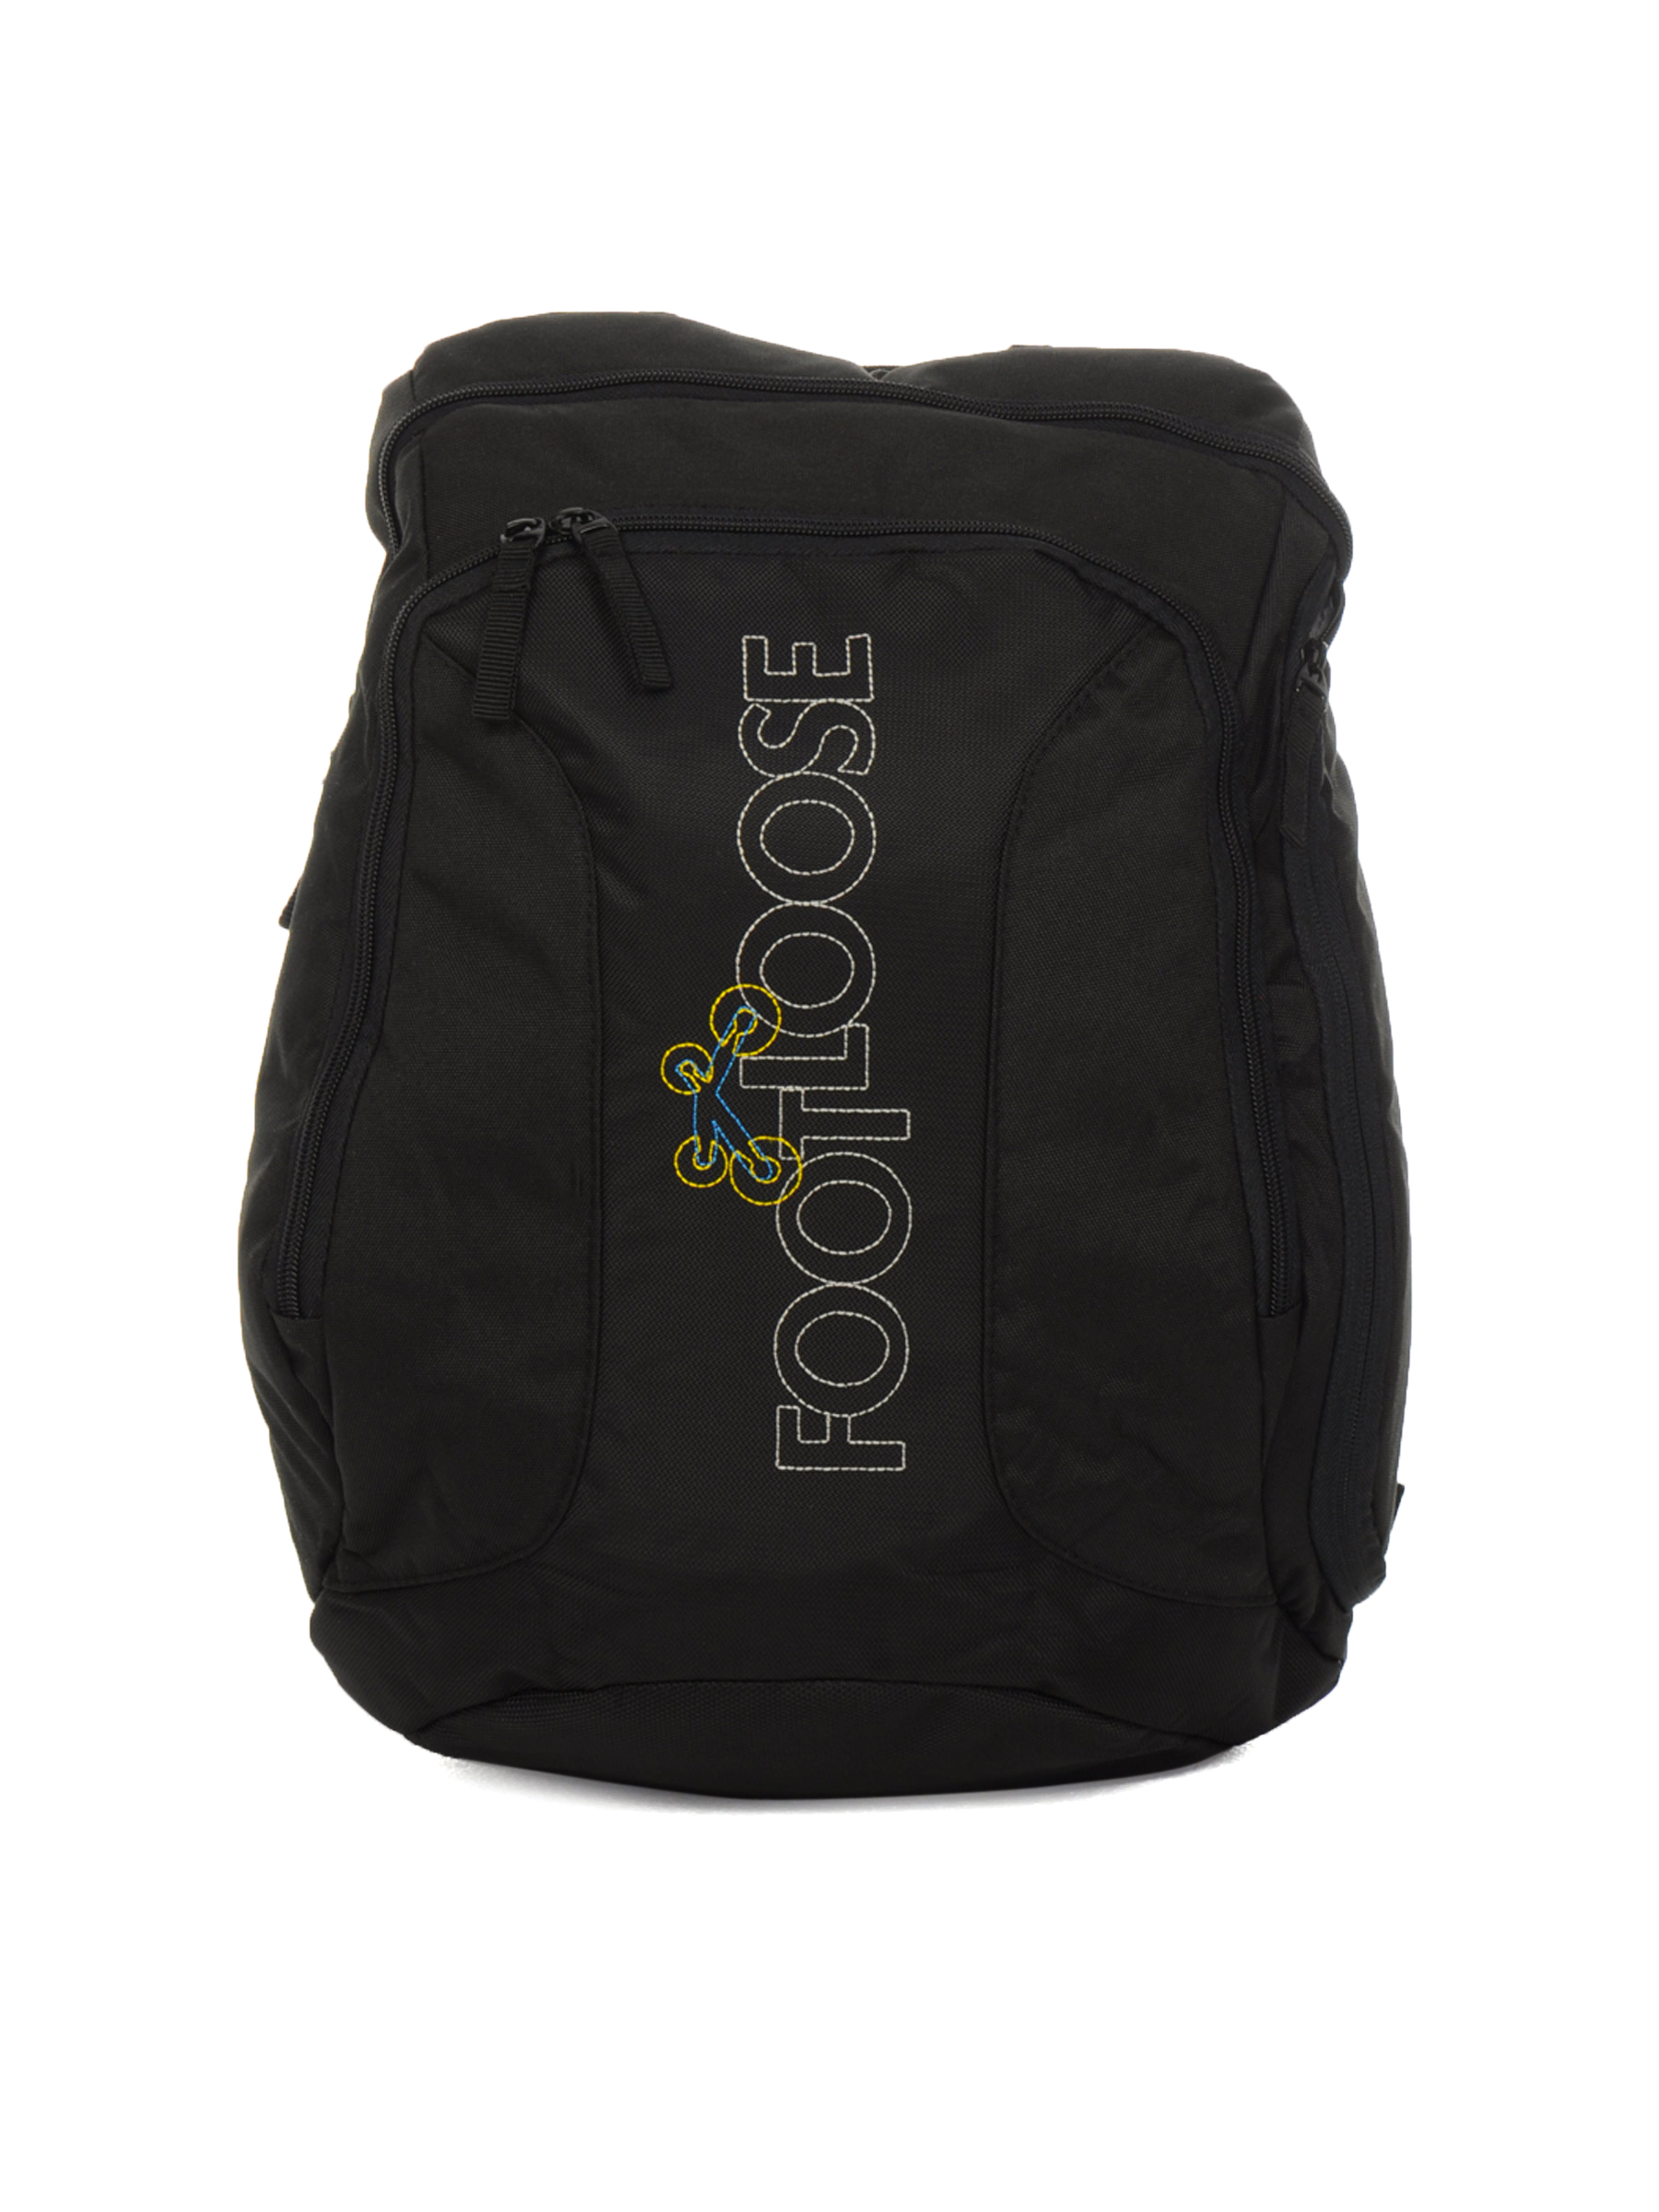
Footloose Unisex Classe Laptop Black Backpack
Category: Accessories / Bags / Backpacks
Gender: Unisex
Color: Black
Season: Fall 2011
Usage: Casual